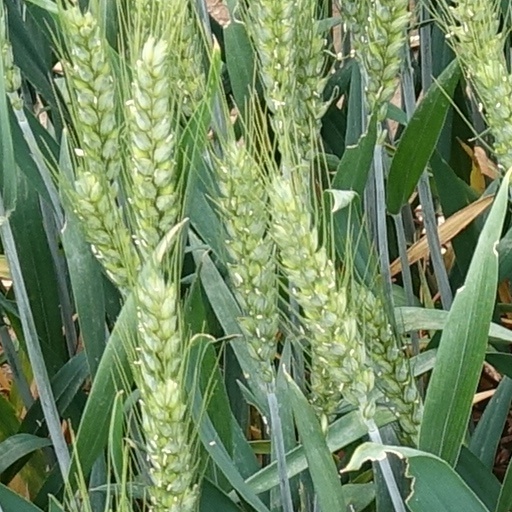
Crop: wheat